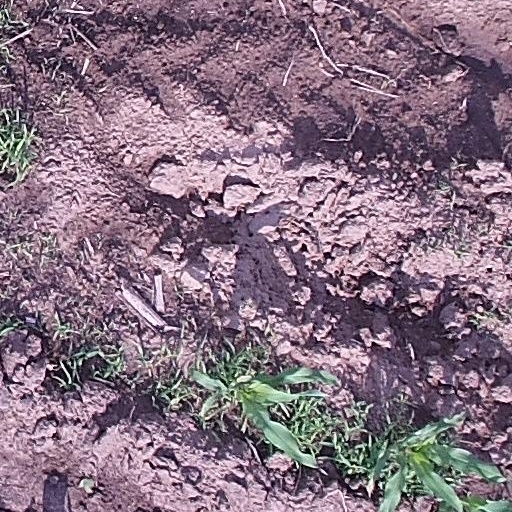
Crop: maize; corn